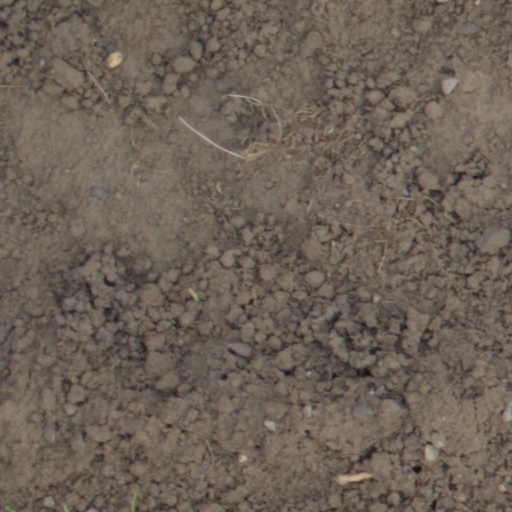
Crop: wheat